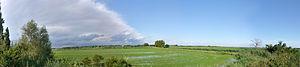
Paysage de la petite Camargue, pris du bord de l'autoroute au péage d'Arles, au printemps, avec un front orageux progressant de l'ouest vers l'est.
La Petite Camargue, ou Camargue gardoise, désigne la partie de la Camargue située à l'ouest du Petit-Rhône, dans le département du Gard et de l'Hérault.
La région administrative Languedoc-Roussillon n'a pas d'unité géographique et s'étend sur des ensembles naturels distincts. Au nord, elle englobe une portion du Massif central puis s'abaisse progressivement vers l'est du delta du Rhône et la plaine littorale de l'Hérault, bordée au nord par les derniers reliefs du Massif central. Au-delà de la plaine du Minervois, prolongement du seuil de Naurouze dit aussi seuil du Lauragais, le sud de la Région est composé de reliefs appartenant au Massif pyrénéen, entaillés par des vallées et bordés à l'est par une plaine littorale.